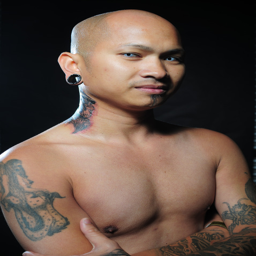
if you 're looking for a tattoo